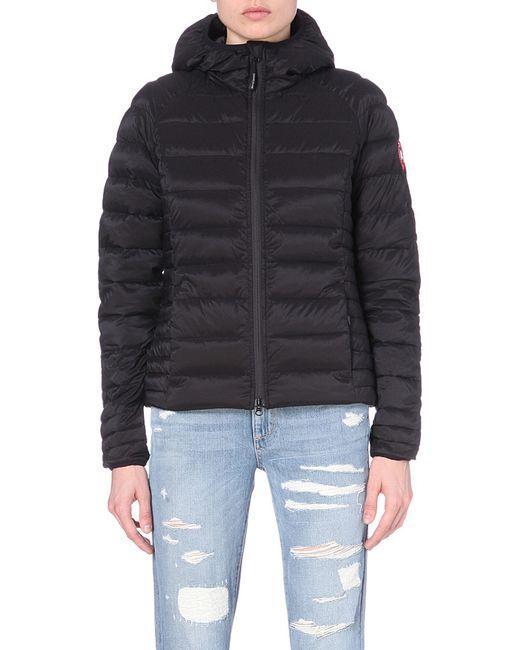
schwarze Winterjacke, dickes Material mit Kapuze